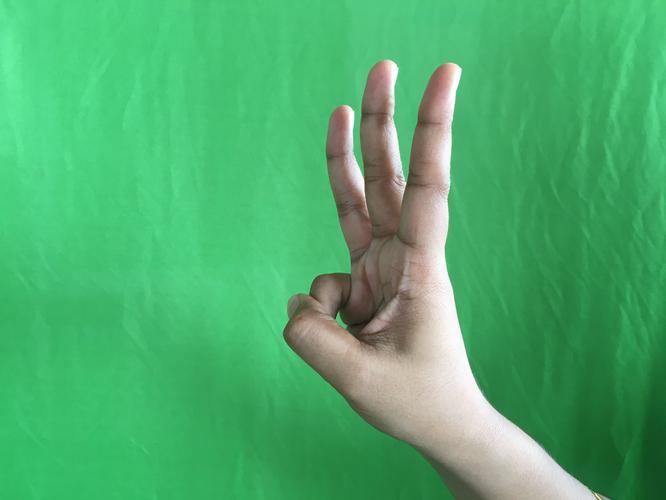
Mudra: Trishulam
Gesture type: single_hand